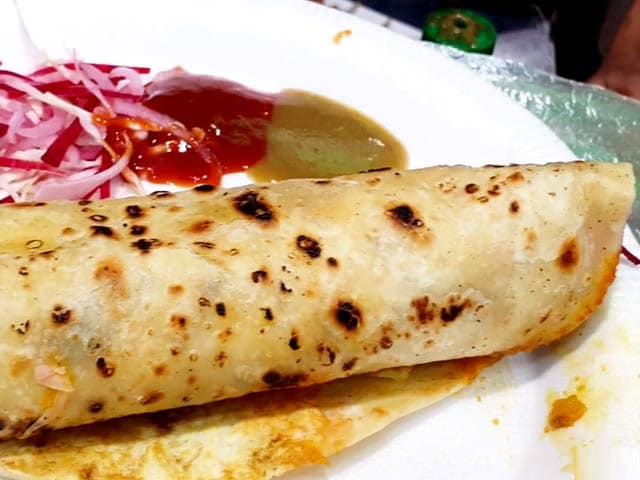
Dish: kaathi_rolls